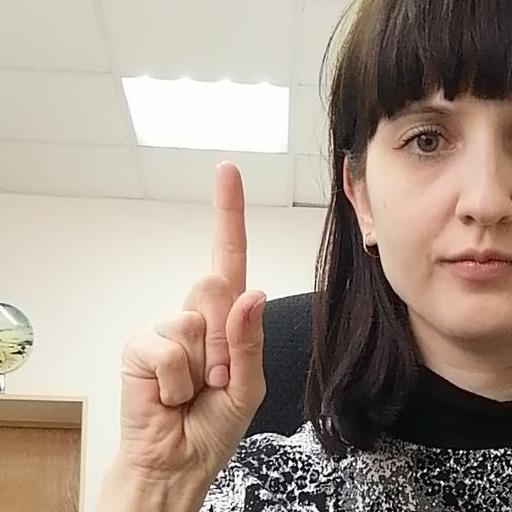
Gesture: one